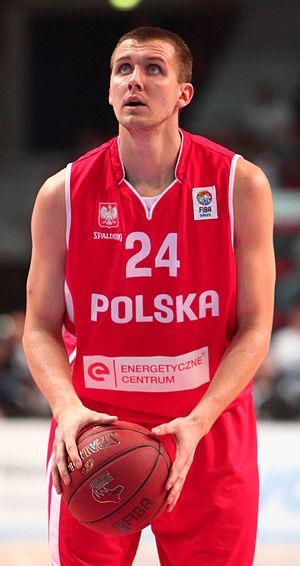
Przemysław Zamojski, né le 16 décembre 1986, à Elbląg, en Pologne, est un joueur polonais de basket-ball. Il évolue au poste d'arrière.